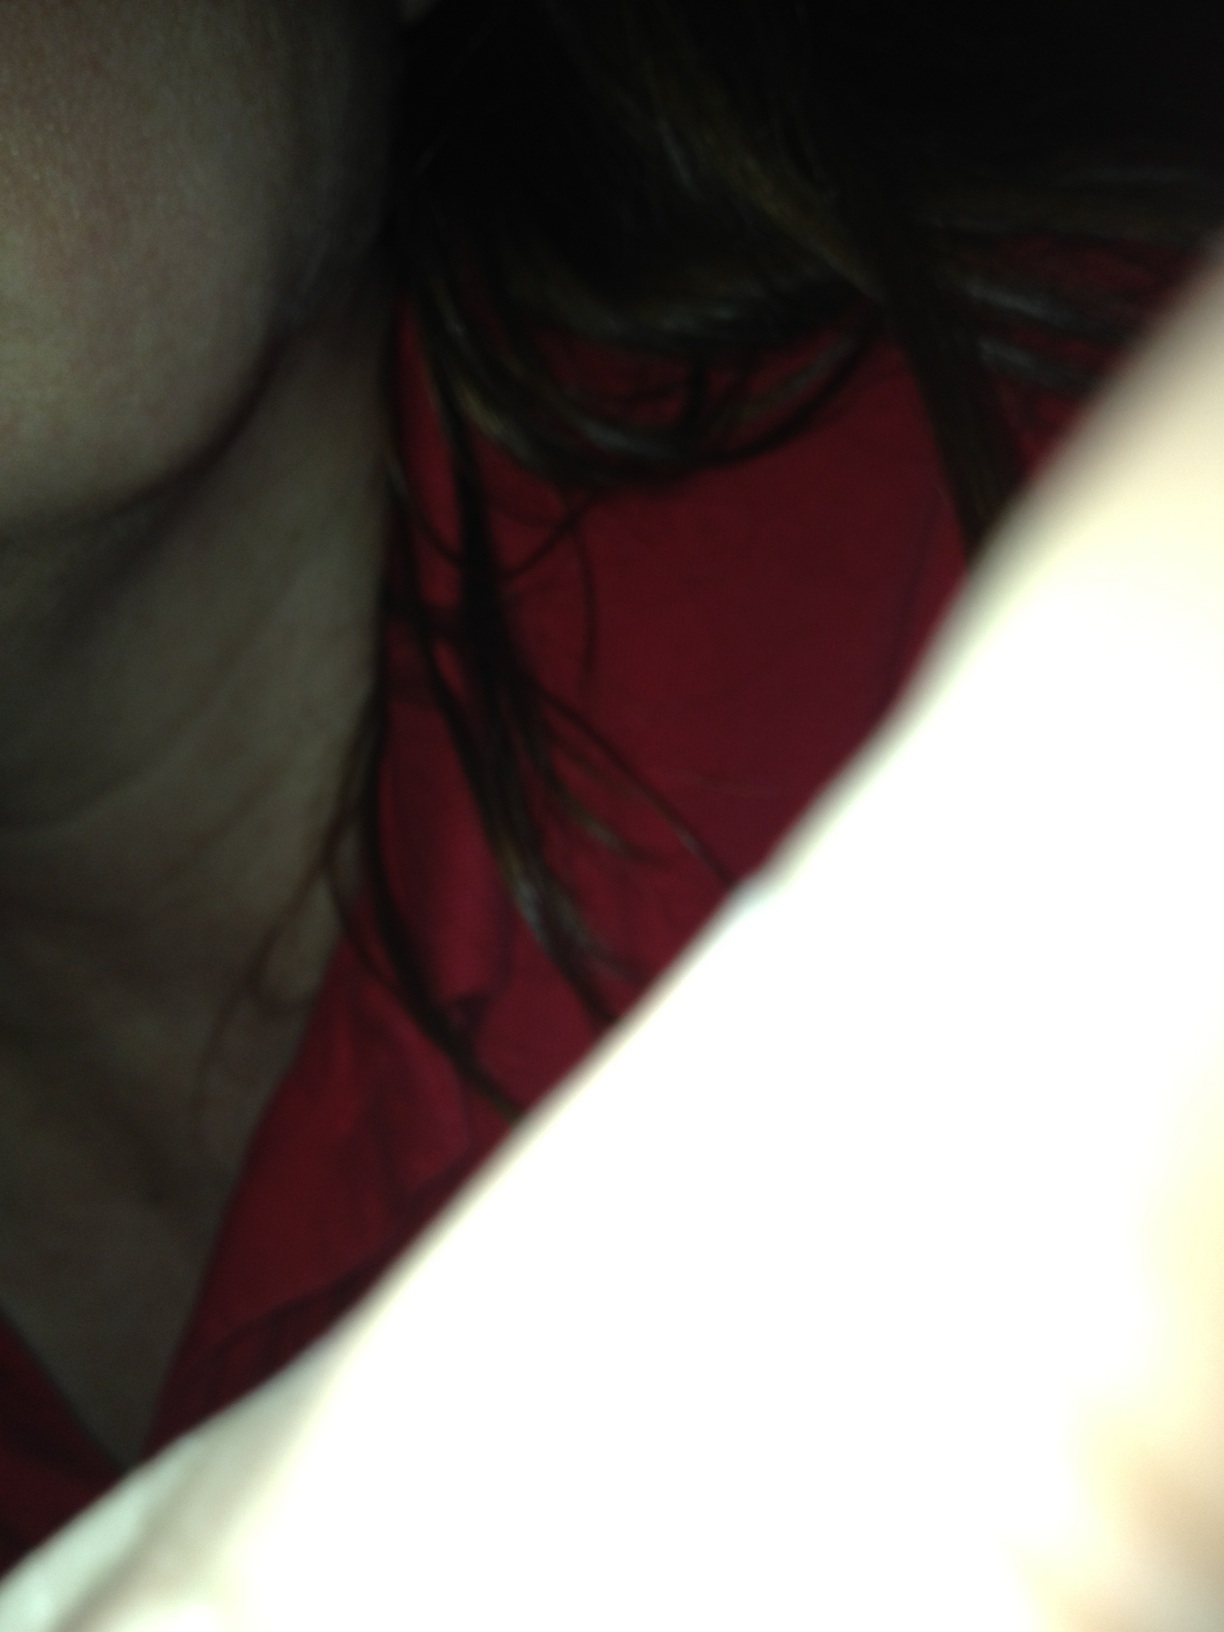Question: What did this computer screen say?
Answer: unanswerable